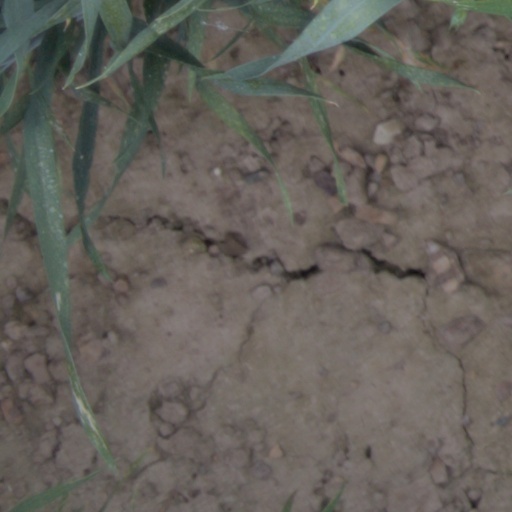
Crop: wheat